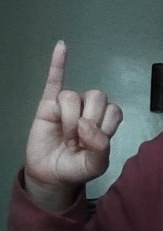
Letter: meem